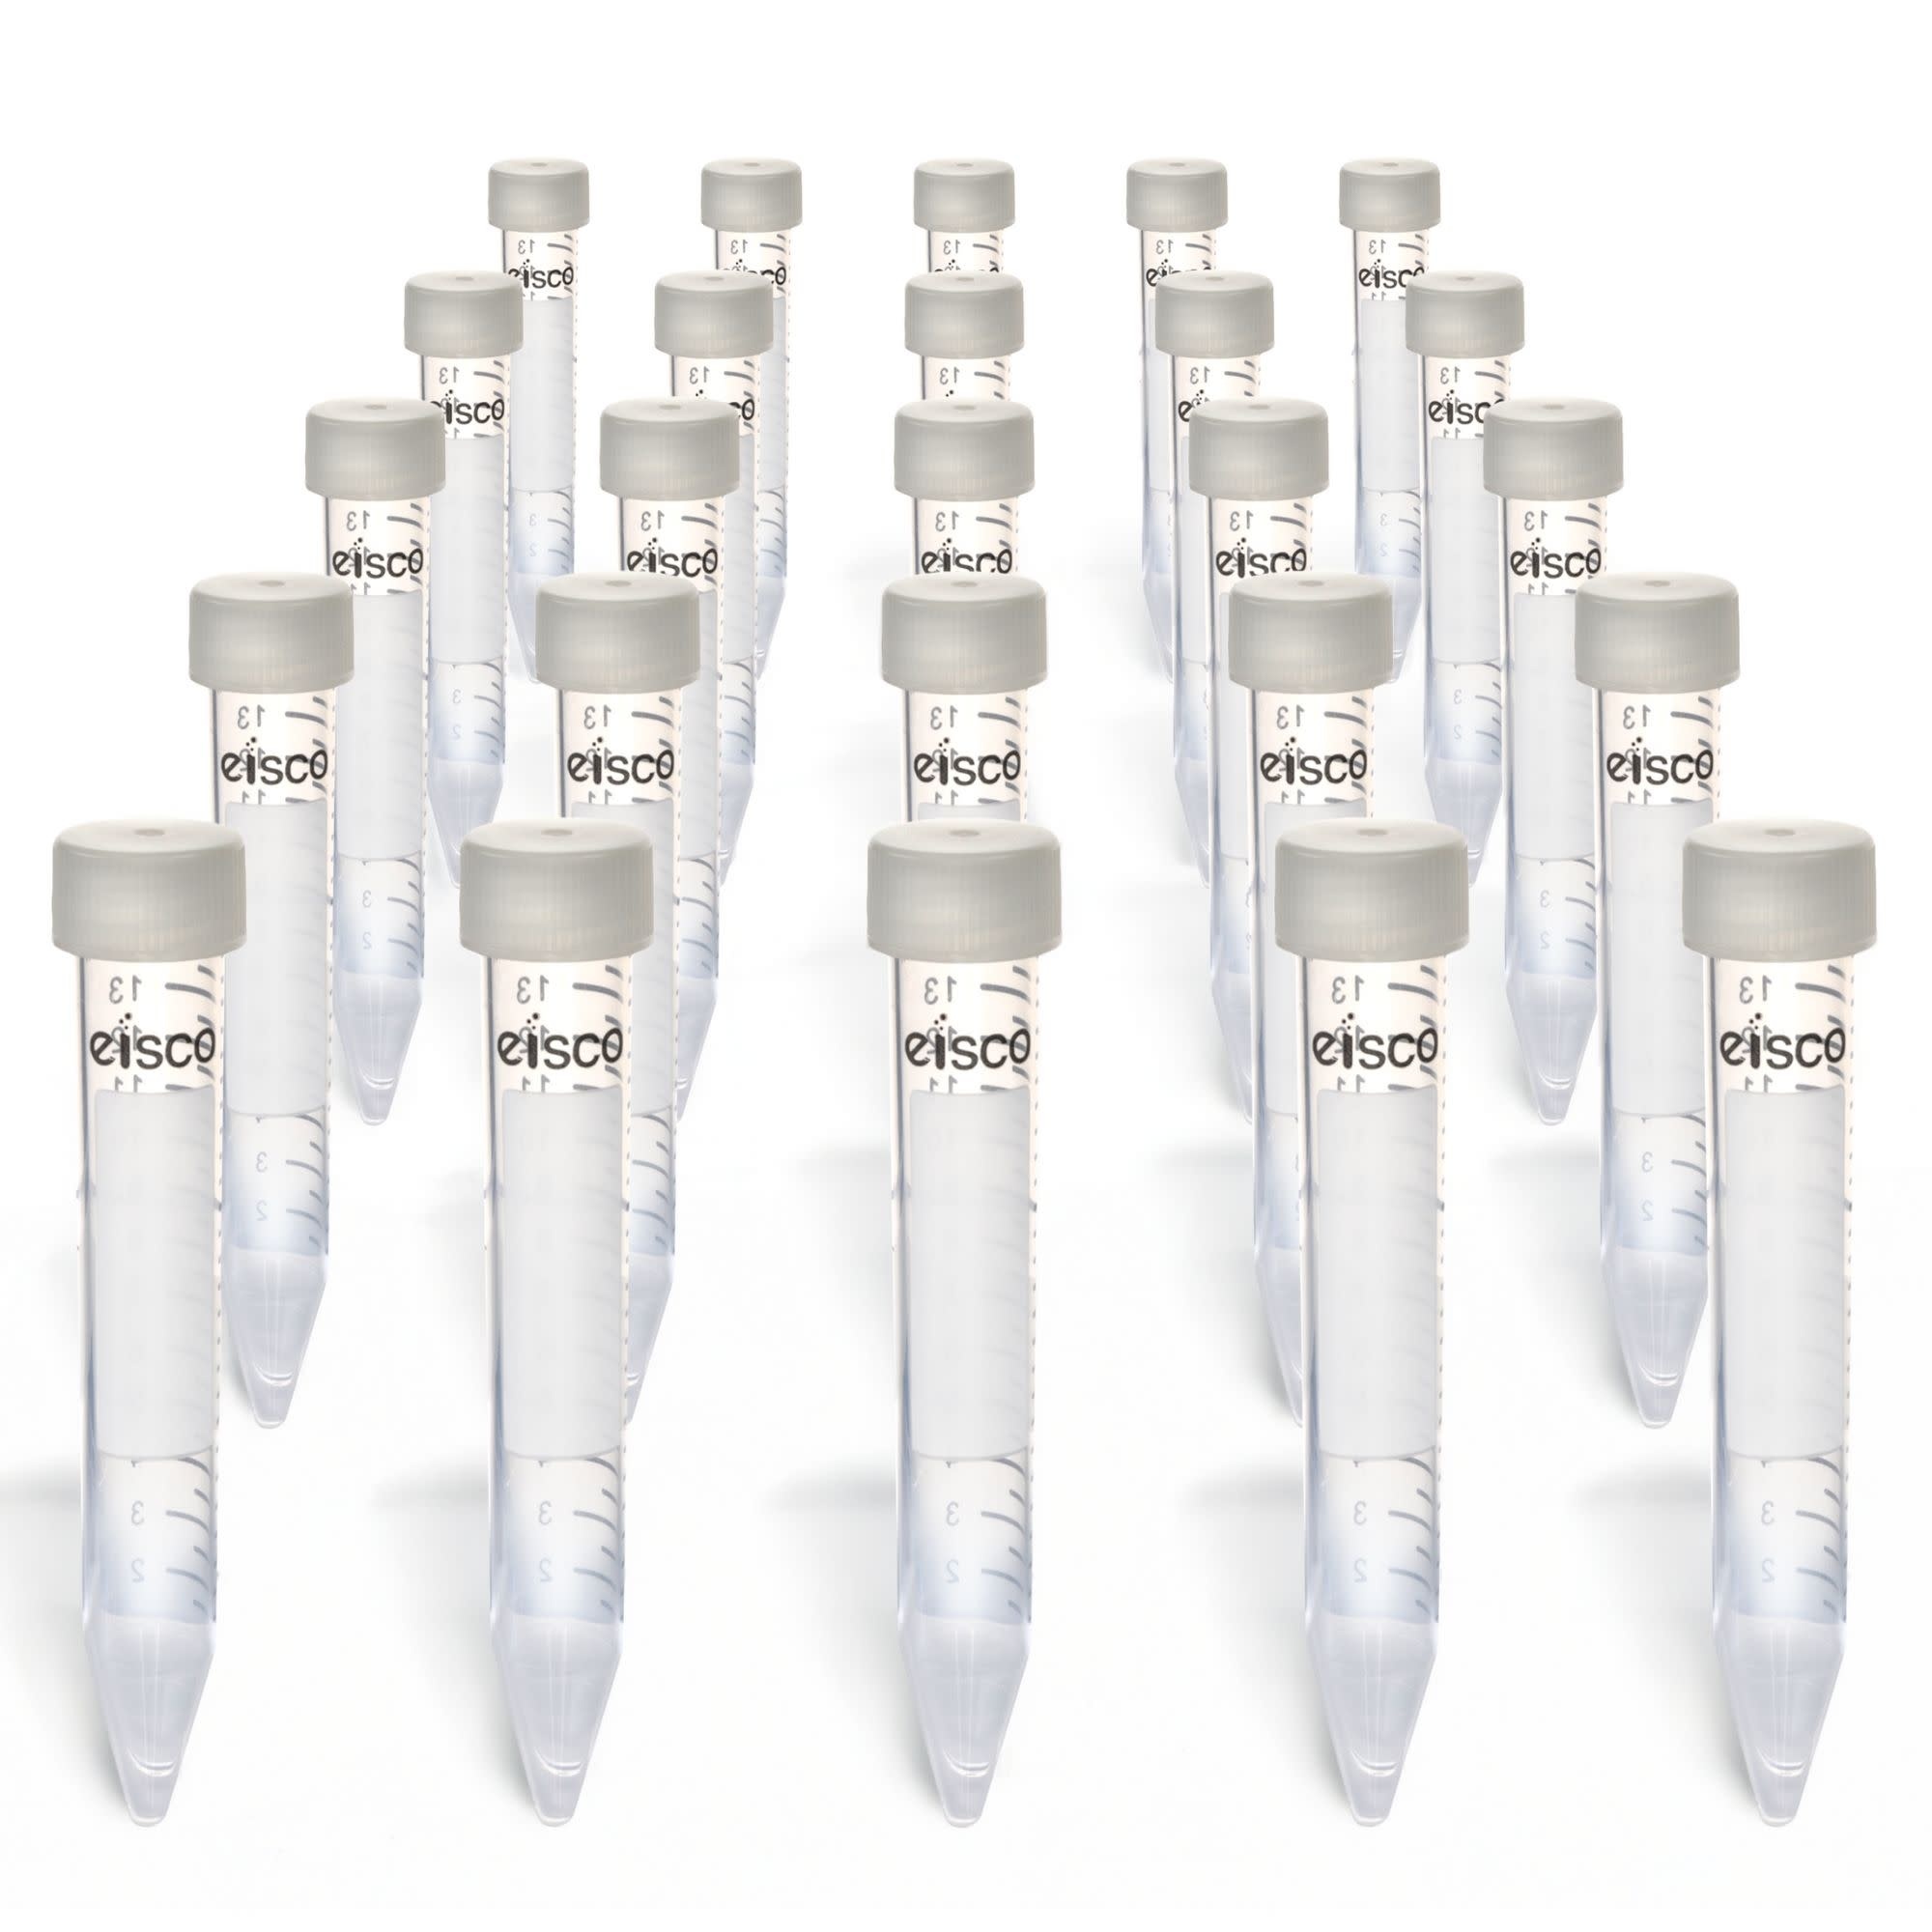
Eisco - Pack of 25, 15mL Non-Sterile Centrifuge Tubes, Polypropylene, Flat Cap, Lab-Grade, Heavy Metal-Free
Brand: Eisco Labs
15ML CENTRIFUGE TUBES || Pack of 25 polypropylene centrifuge tubes with flat caps, non-sterile and designed for general laboratory use. LABORATORY-GRADE POLYPROPYLENE || Manufactured from virgin FDA-approved polypropylene, ensuring chemical resistance and durability. VERSATILE APPLICATIONS || Ideal for sample storage, centrifugation, research, and general lab applications requiring non-sterile tubes. HEAVY METAL-FREE DESIGN || Constructed without trace metals, making it suitable for sensitive and ultra-pure applications. PRECISION MOLDED || Crystal-clear transparency for easy sample monitoring, with smooth internal surfaces to minimize residue retention. 15mL non-sterile polypropylene centrifuge tubes with flat caps, pack of 25. Heavy metal-free, durable, and ideal for lab research, sample storage, and centrifugation applications. USP Class VI and FDA compliant.
Category: Business & Industrial > Science & Laboratory > Laboratory Supplies > Test Tubes